Little Woodham

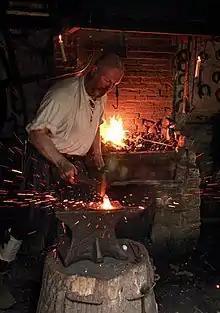
17th century coal forge and English 5th foot anvil

Little Woodham also run frequent 17th century Forge Experience days for visitors to spend a day working in the 17th century coal forge, guided by Little Woodham's blacksmith to recreate 17th century iron work and learning traditional techniques and skills using steel and wrought iron, and look at the real 17th century examples.